The Home at Hong Kong

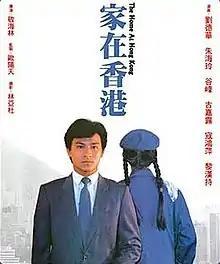
Film poster

The Home at Hong Kong is a 1983 Hong Kong drama film directed by King Hoi Lam and starring Andy Lau.